William Abner Eddy

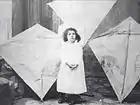
Margaret Eddy with kites, c. 1895

In 1887, he married Cynthia S. Huggins (1856–1922) and moved to nearby Bayonne, New Jersey, where his cousin already lived. Their daughter Margaret was born on January 11, 1888, in New York City.